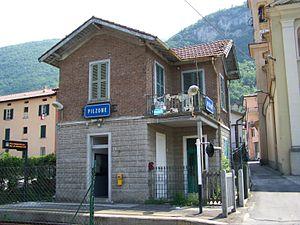
Pilzone est une frazione de la municipalité lombarde d'Iseo.